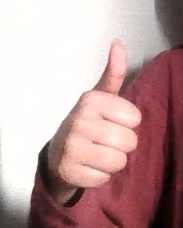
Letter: aleff